Wrinkle

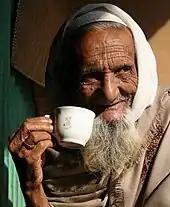
Wrinkles on the face and hands are a typical sign of aging

A wrinkle, also known as a rhytid, is a fold, ridge or crease in an otherwise smooth surface, such as on skin or fabric. Skin wrinkles typically appear as a result of ageing processes such as glycation, habitual sleeping positions, loss of body mass, sun damage, or temporarily, as the result of prolonged immersion in water. Age wrinkling in the skin is promoted by habitual facial expressions, aging, sun damage, smoking, poor hydration, and various other factors. In humans, it can also be prevented to some degree by avoiding excessive solar exposure and through diet (in particular through consumption of carotenoids, tocopherols and flavonoids, vitamins (A, C, D and E), essential omega-3-fatty acids, certain proteins and lactobacilli).